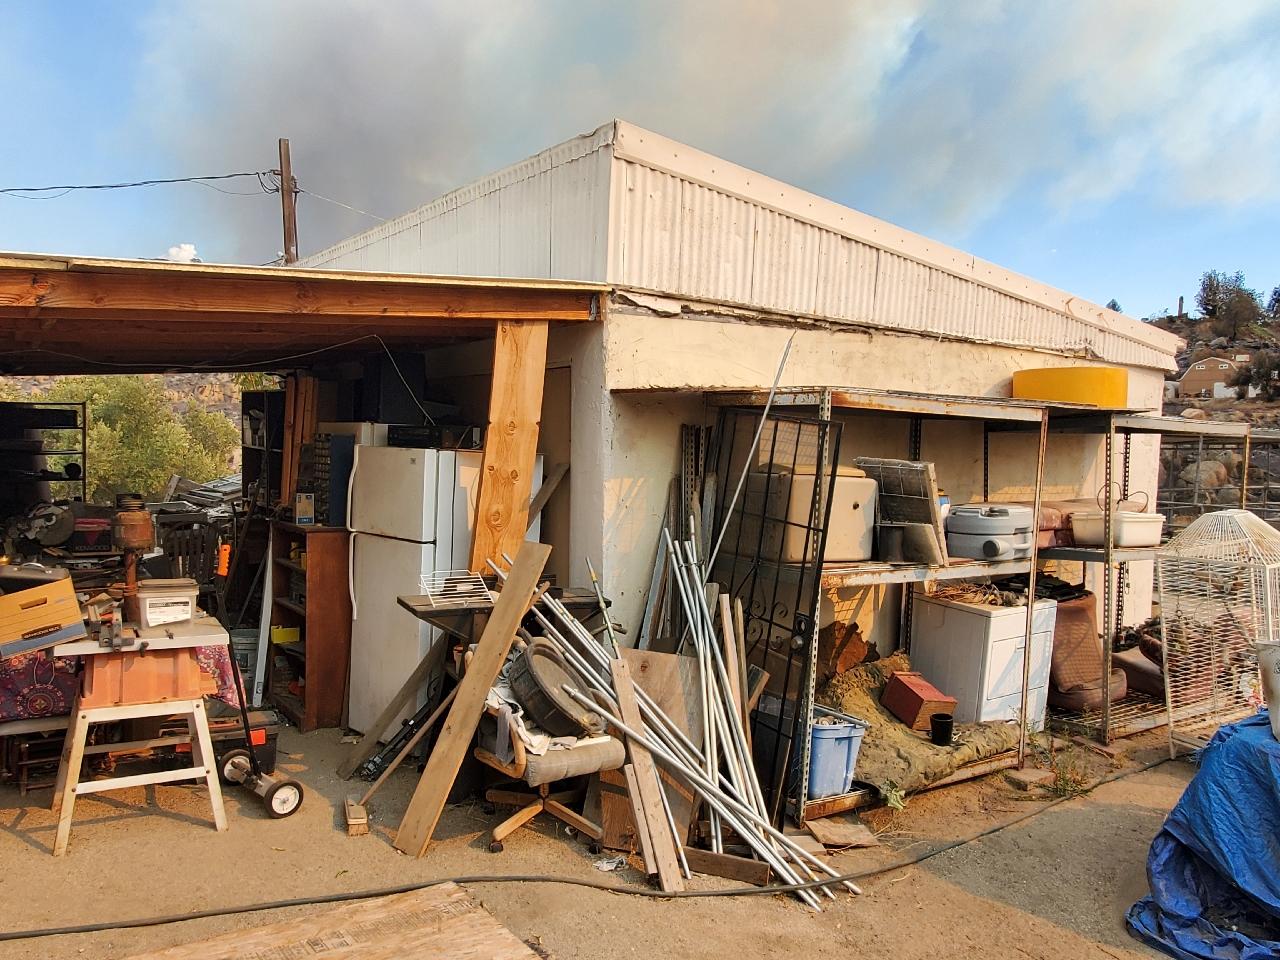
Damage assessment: no_damage